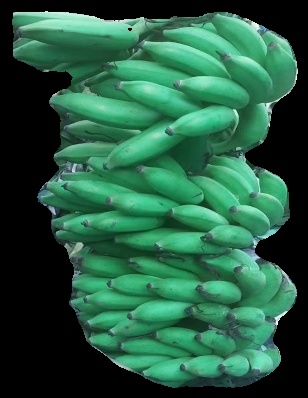
Variety: elakki-bale
Grade: grade1